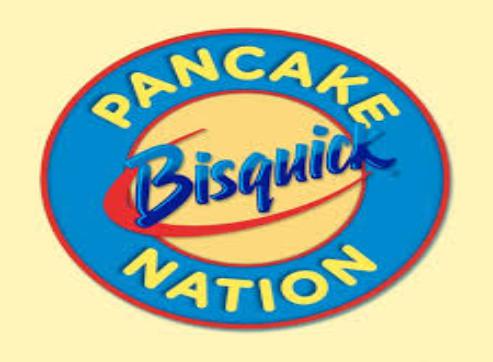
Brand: Bisquick
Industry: Food